Laténium

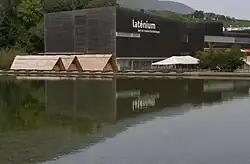
The Laténium reflecting in the water

The Laténium is an archeology museum located in Hauterive, a suburb of Neuchâtel, Switzerland. Its name refers to the famous nearby site of La Tène which gave its name to the Second European Iron age. The Laténium is composed of a park and a museum building which also harbours the archaeological section of the Heritage Offices of the State of Neuchâtel, as well as the chair of prehistory of the University of Neuchâtel. The museum and its park are built on what used to be three archaeological sites that were excavated during the construction of the A5 motorway. Theses sites date from the Upper Paleolithic, Bronze Age and Neolithic. The park features dolmens and glacial erratics, reconstitutions of prehistoric and antique devices (a La Tène house, a Gallo-Roman ship and a Celtic bridge, notably), and modern works of art. The museum displays the Bevaix boat, a Gallo-Roman ship found in Bevaix. Items from periods comprised between the Paleolithic to the Middle Ages are on display, including the remains of a Magdalenian hunting camp.